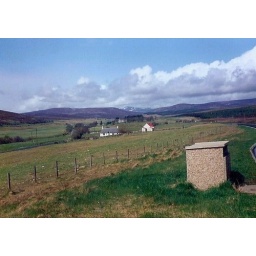
Approaching the Grampian mountain range on the A9 highway in Perthshire, Scotland.